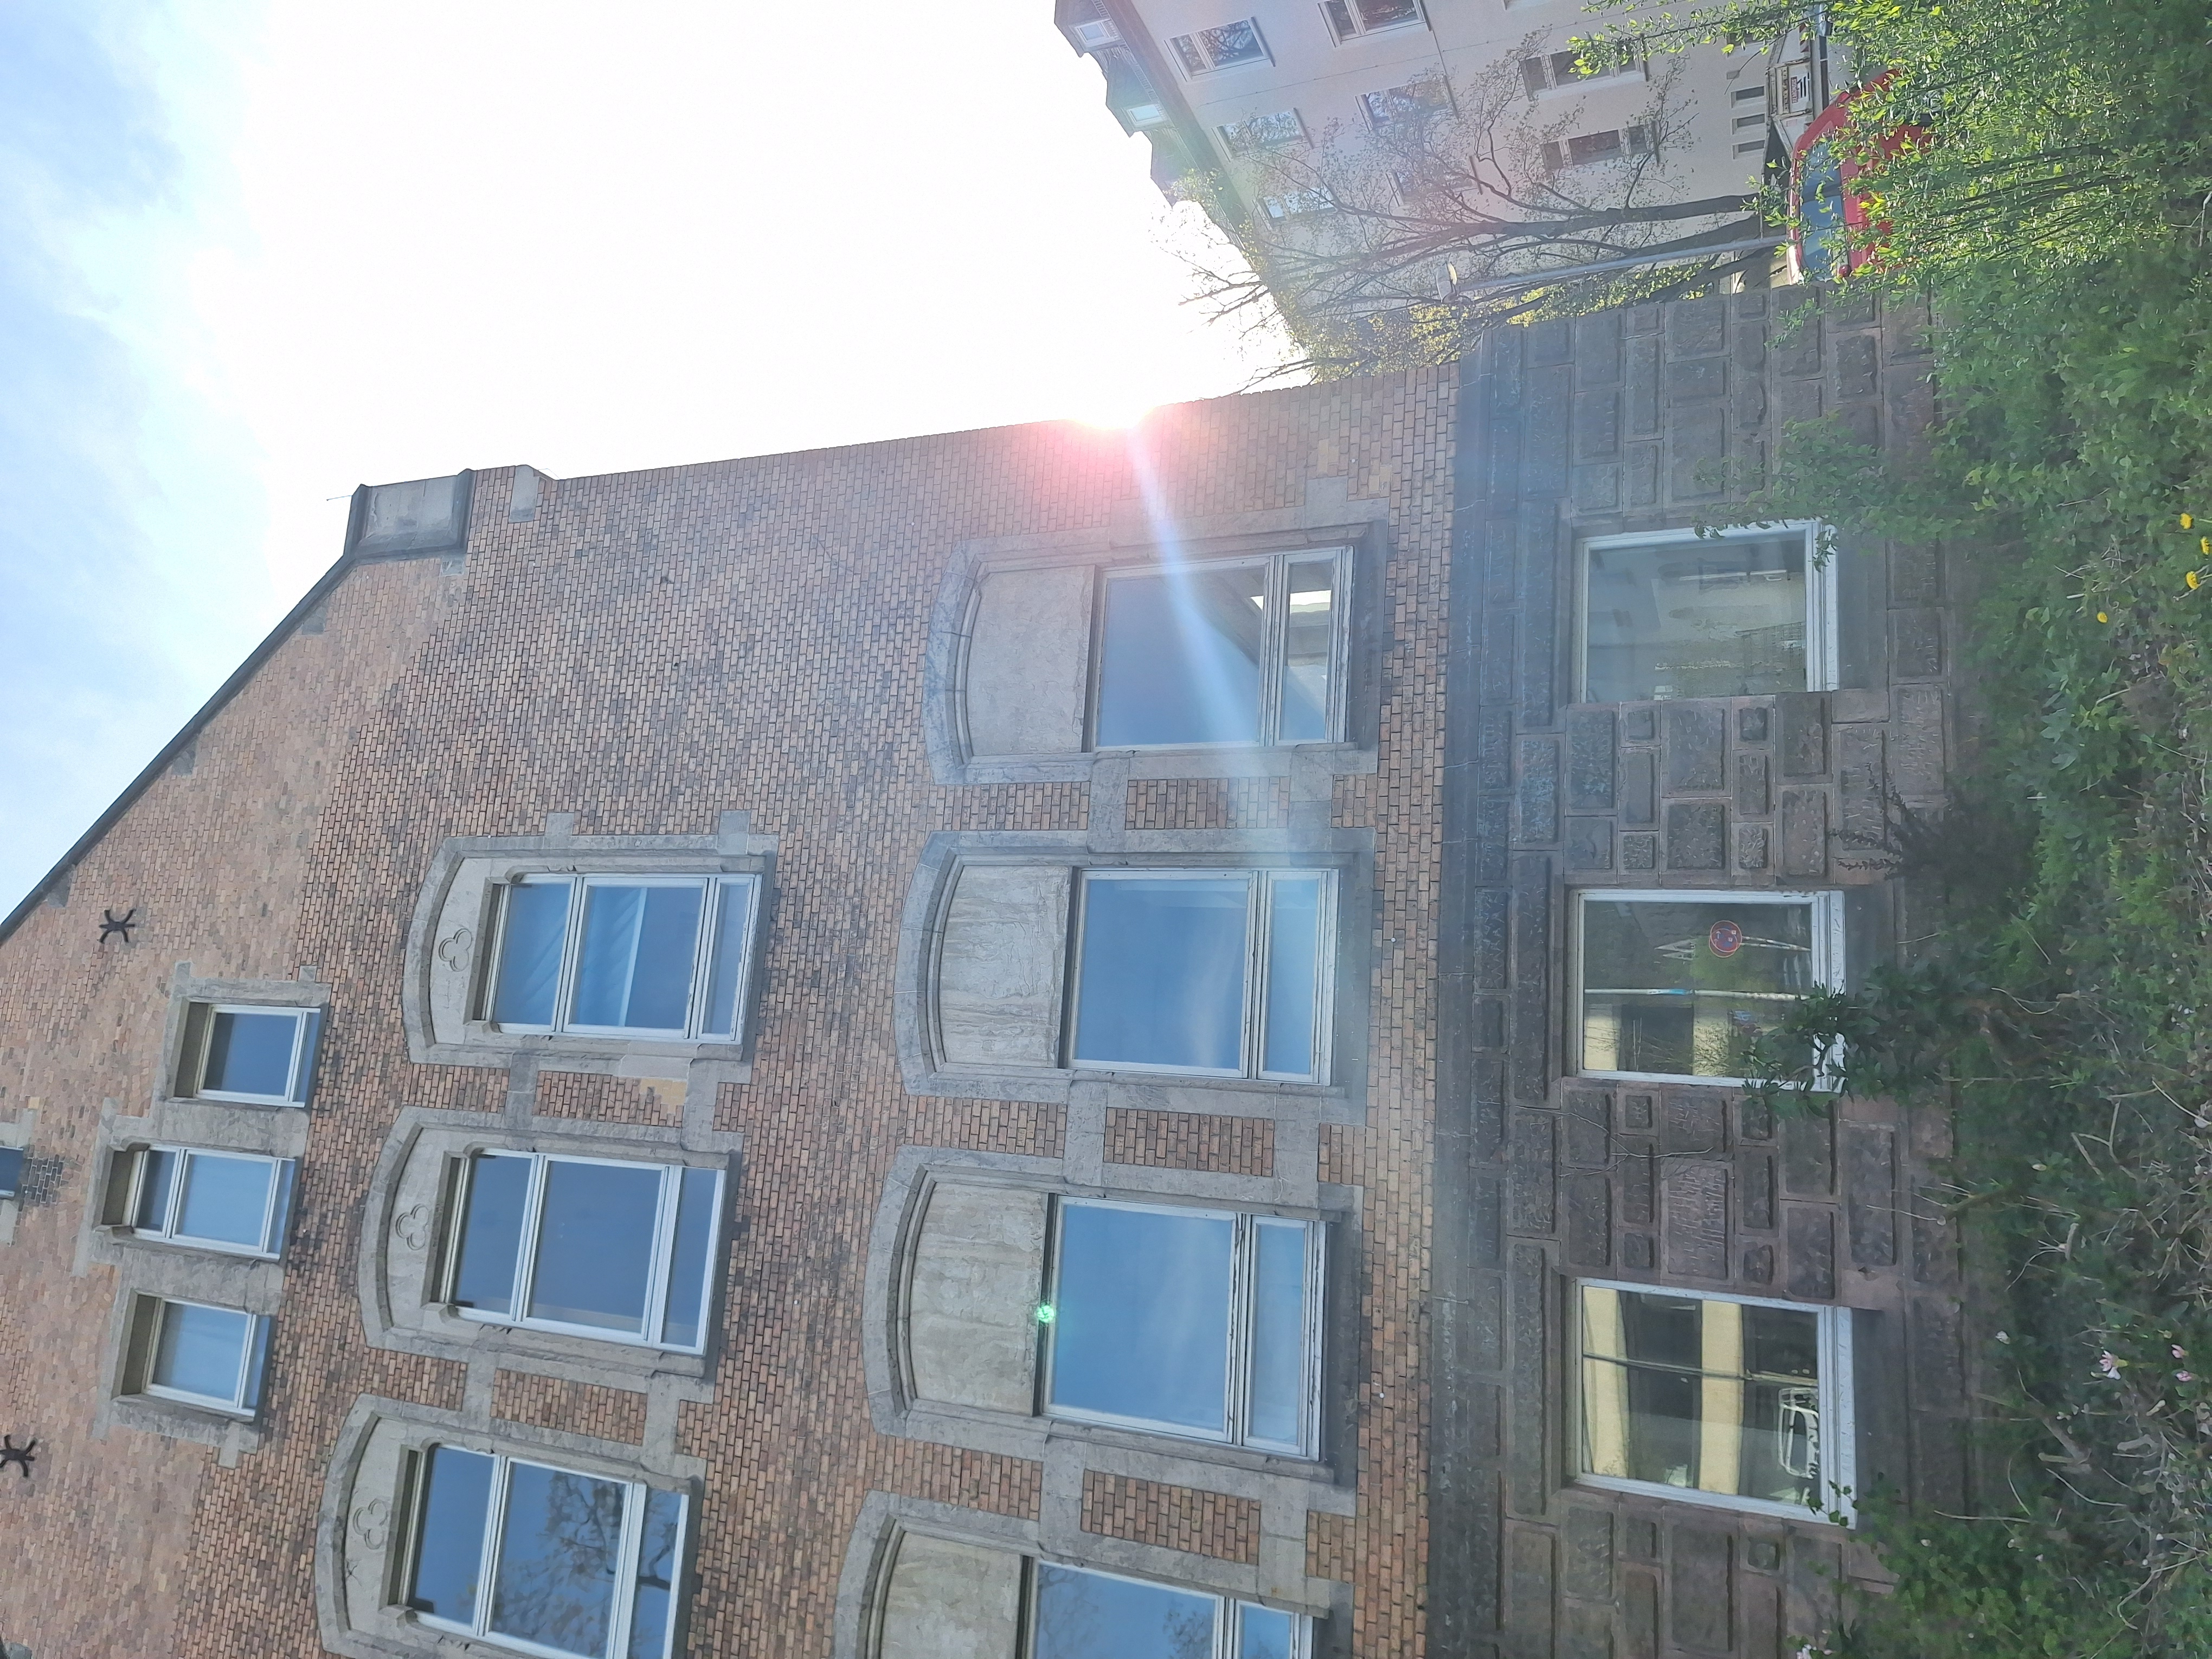
Building: Robert-Koch-Straße 6